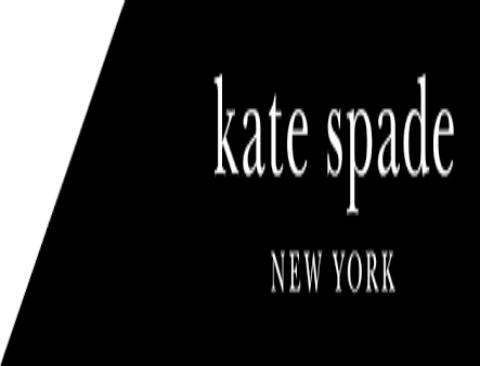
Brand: KATE SPADE-2
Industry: Clothes